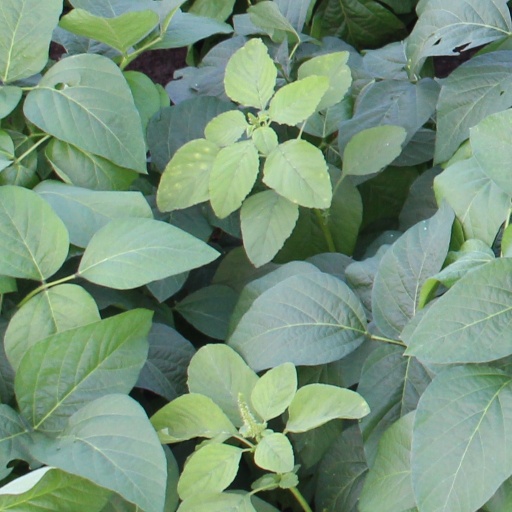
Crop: soybean